The Pyramid (Antarctica)

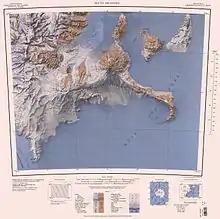
The Pyramid in north of map

A bare, almond-shaped ridge of granite which separates the two coalescing channels of Pyramid Trough, located just west of The Pyramid on the west side of Koettlitz Glacier.